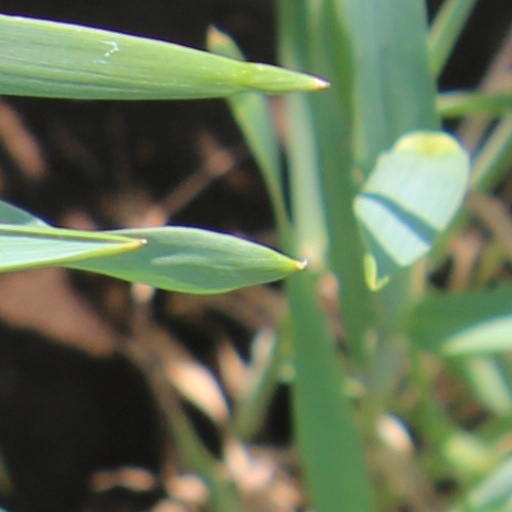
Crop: wheat